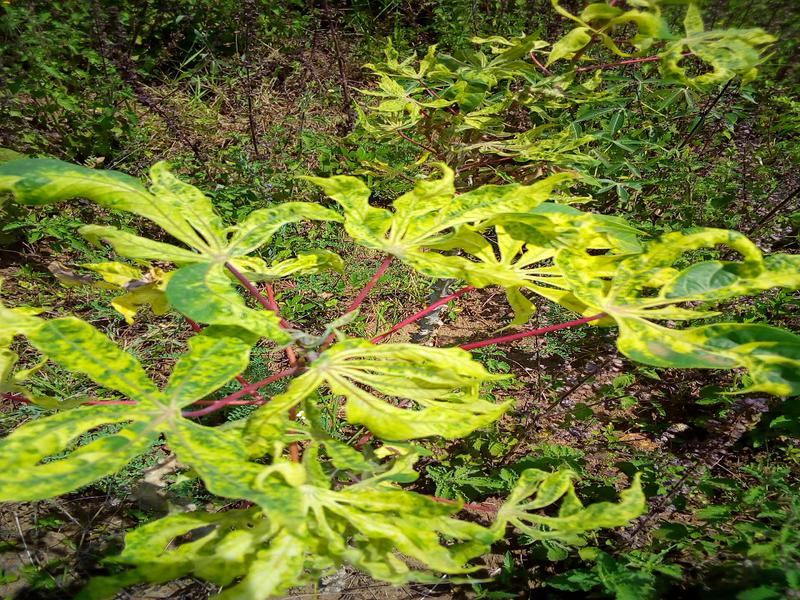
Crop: cassava
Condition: mosaic_disease